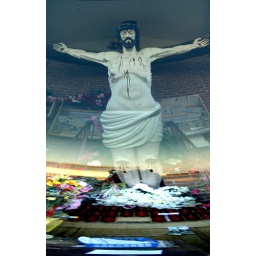
If you ever drive through Abernathy at night, there's a box next to the highway with this in it.